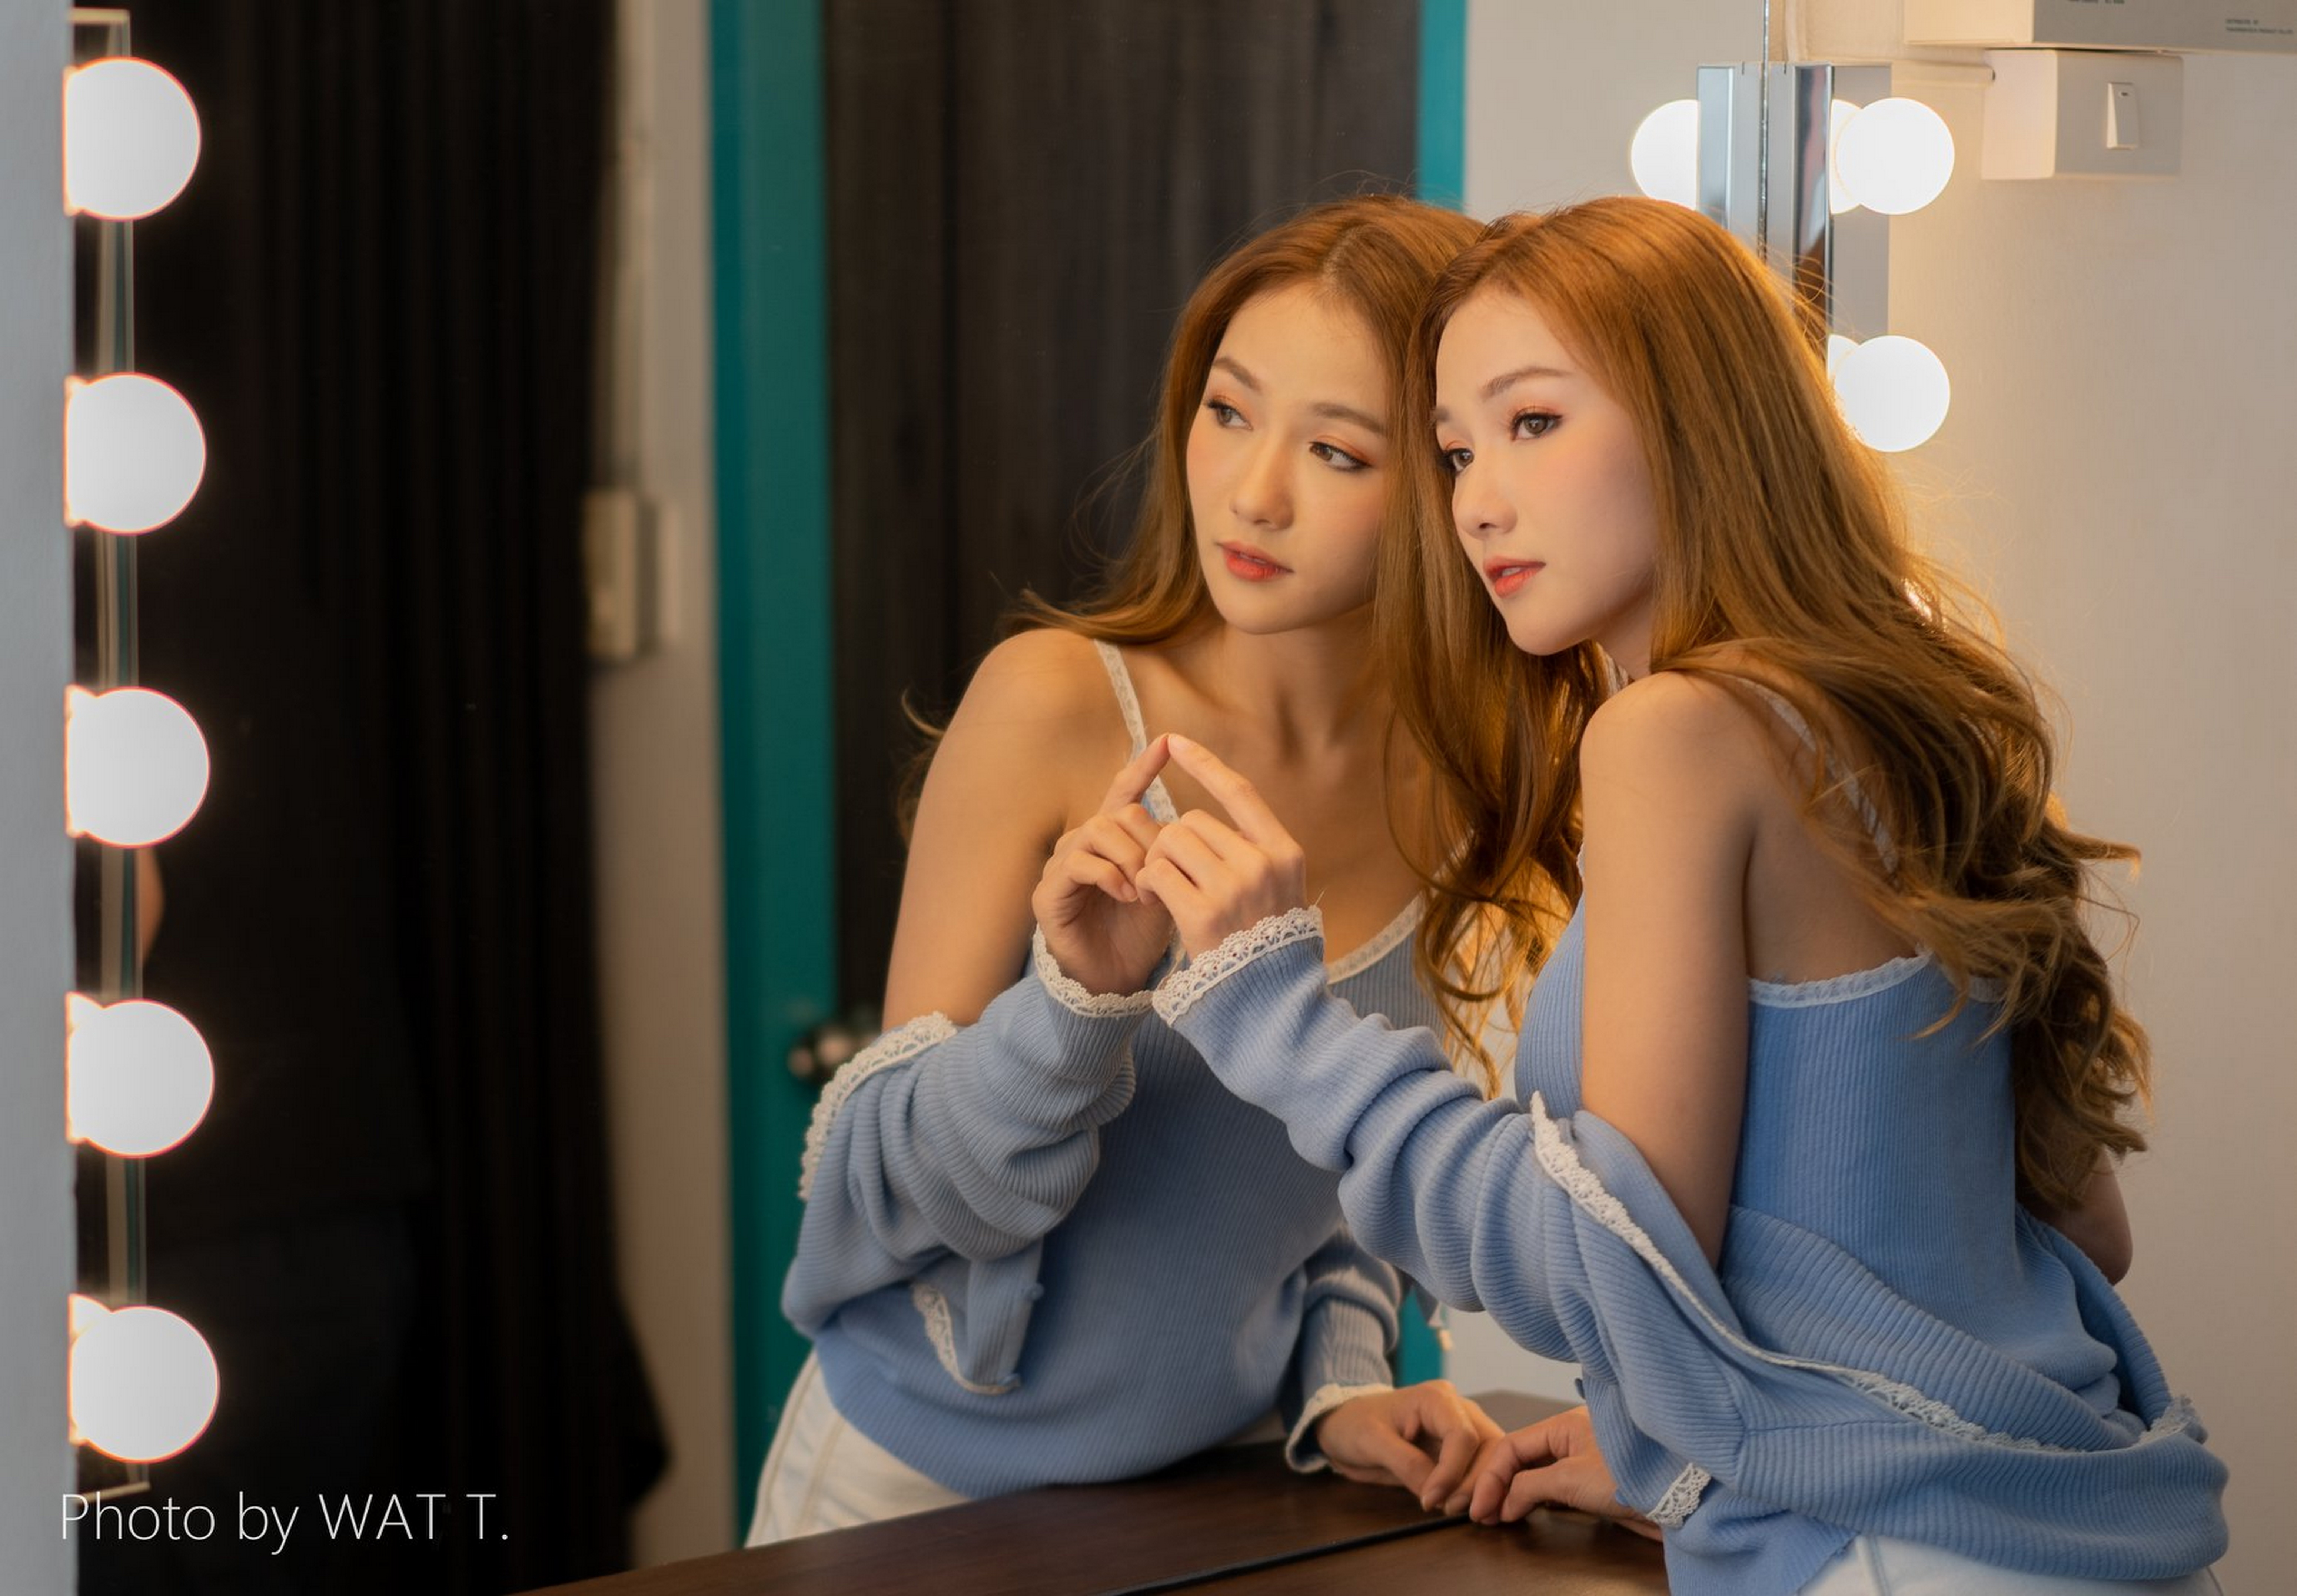
women, lady, model, person, photography, wallpaper, asian, table, eyelash, long hair, light fixture, brown hair, blond, layered hair, makeover, Step cutting, fashion design, fashion model, photo shoot, One piece garment, day dress, bracelet